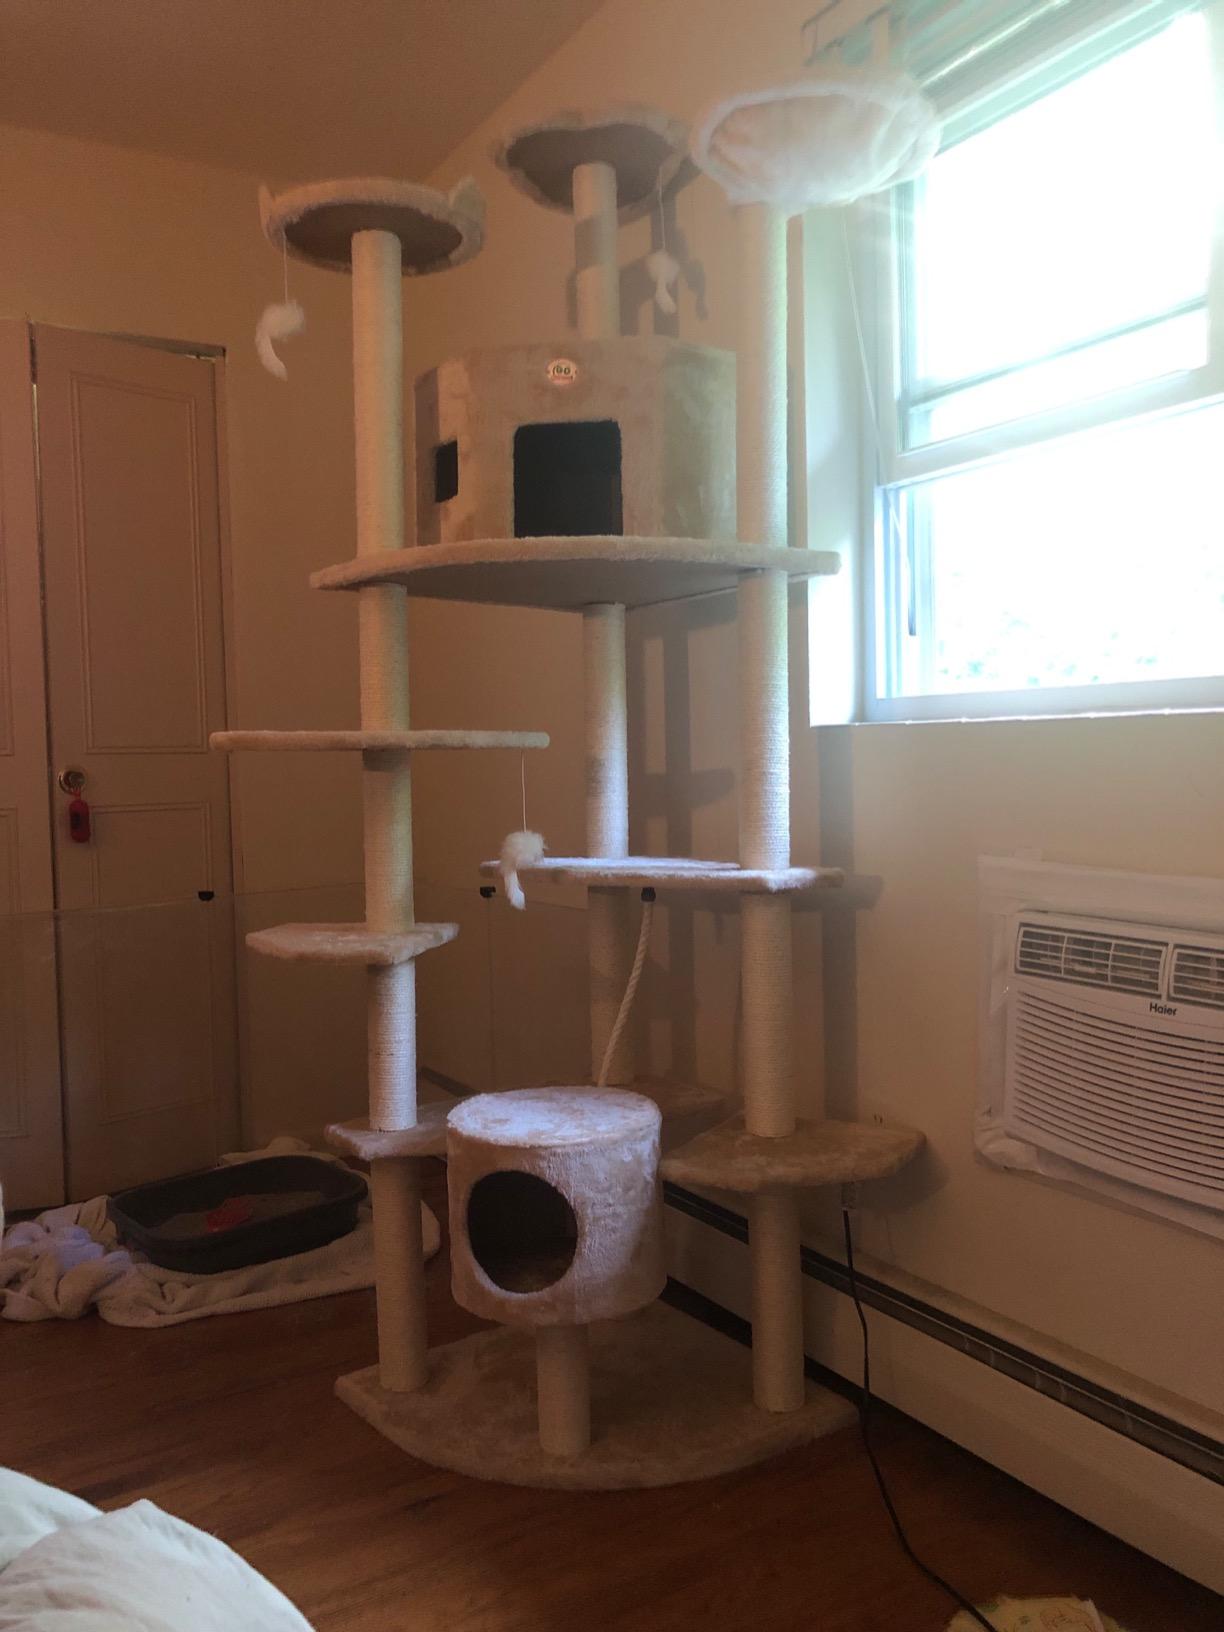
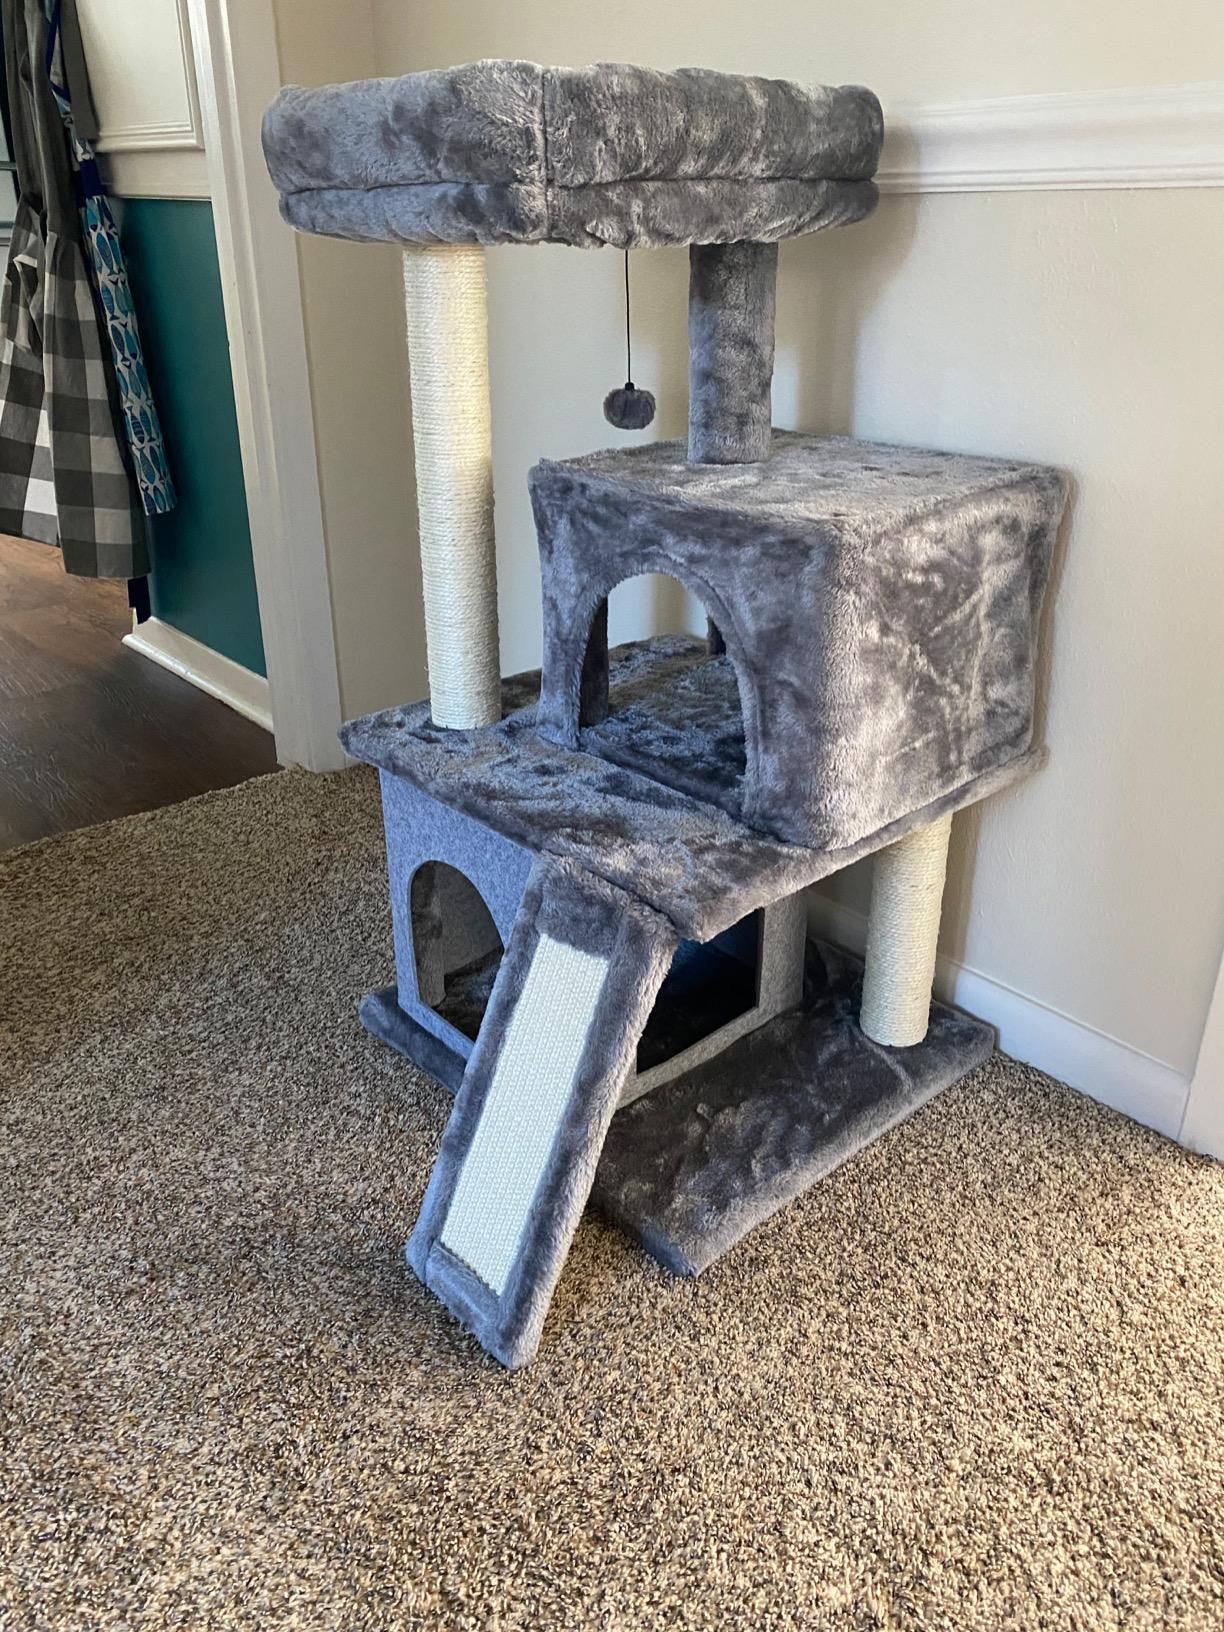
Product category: items_cat tree
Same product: no